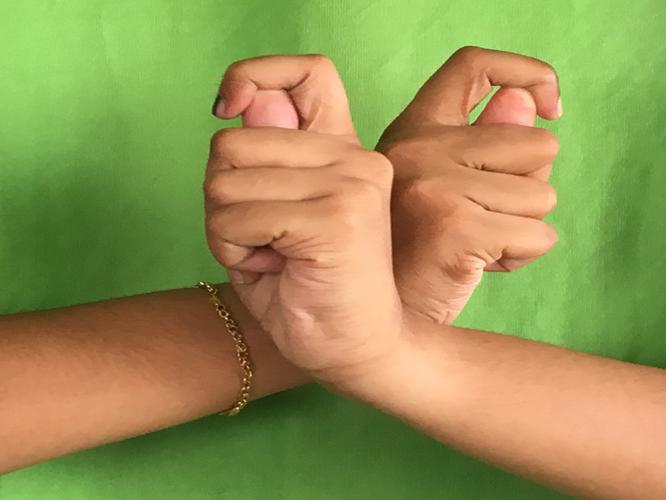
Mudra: Berunda
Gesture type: double_hand